Moon Cresta

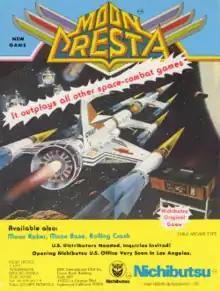
North American arcade flyer

is a 1980 fixed shooter video game developed and published by Nihon Bussan for arcades. In North America, it was licensed to Sega/Gremlin and Centuri, the latter releasing it in arcades as Eagle. Incentive Software published ports of "Moon Cresta" for the Amstrad CPC, Commodore 64, Dragon 32 and ZX Spectrum home computers. In 2022, the original arcade version was included in the Sega Astro City Mini V, a vertically-oriented variant of the Sega Astro City mini console.